Trams in Turku

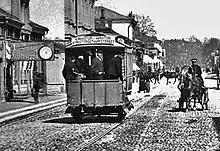
The only known photograph of a horse-drawn tram in Turku.

In 1889 Spårvägsaktiebolaget i Åbo ("Tramway Company in Turku"), led by Count August Armfelt applied for the right to construct a horse-drawn tram line in Turku. The application was positively received in the city council, and already on 4 May 1890 the company opened a tram line between Turku Castle and the city centre. This was the first tram system in Finland, then a Grand Duchy of Finland. Unusually for a tramway system in Finland, the line was built with a track gauge of , instead of the broad gauge standard of or the gauge used on all subsequent Finnish tramways. Although passenger numbers were relatively high, high maintenance costs led to the horse tramway being unprofitable, and it was closed down already on 31 October 1892. The five tramcars owned by Spårvägsaktiebolaget i Åbo were sold to Stockholms Nya Spårvägsaktiebolag, Sweden in 1894.